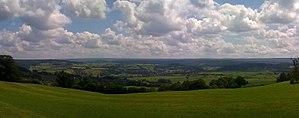
A Theux comme partout ailleurs, différentes couches de sédiments amenées par la mer se sont déposées au fur et à mesure des périodes géologiques. Des couches calcaires ont été recouvertes par d’autres couches argileuses. Phénomène géologique unique en Wallonie, des glissements de terrain ont provoqué une érosion exceptionnelle localisée à Theux, qui a mis en exergue les anciennes couches de calcaire.
La fenêtre de Theux est une fenêtre géologique dont le nom provient de celui de la ville belge de Theux.
Theux est une commune francophone de Belgique, en Région wallonne, dans la province de Liège, ainsi qu’une localité où siège son administration.